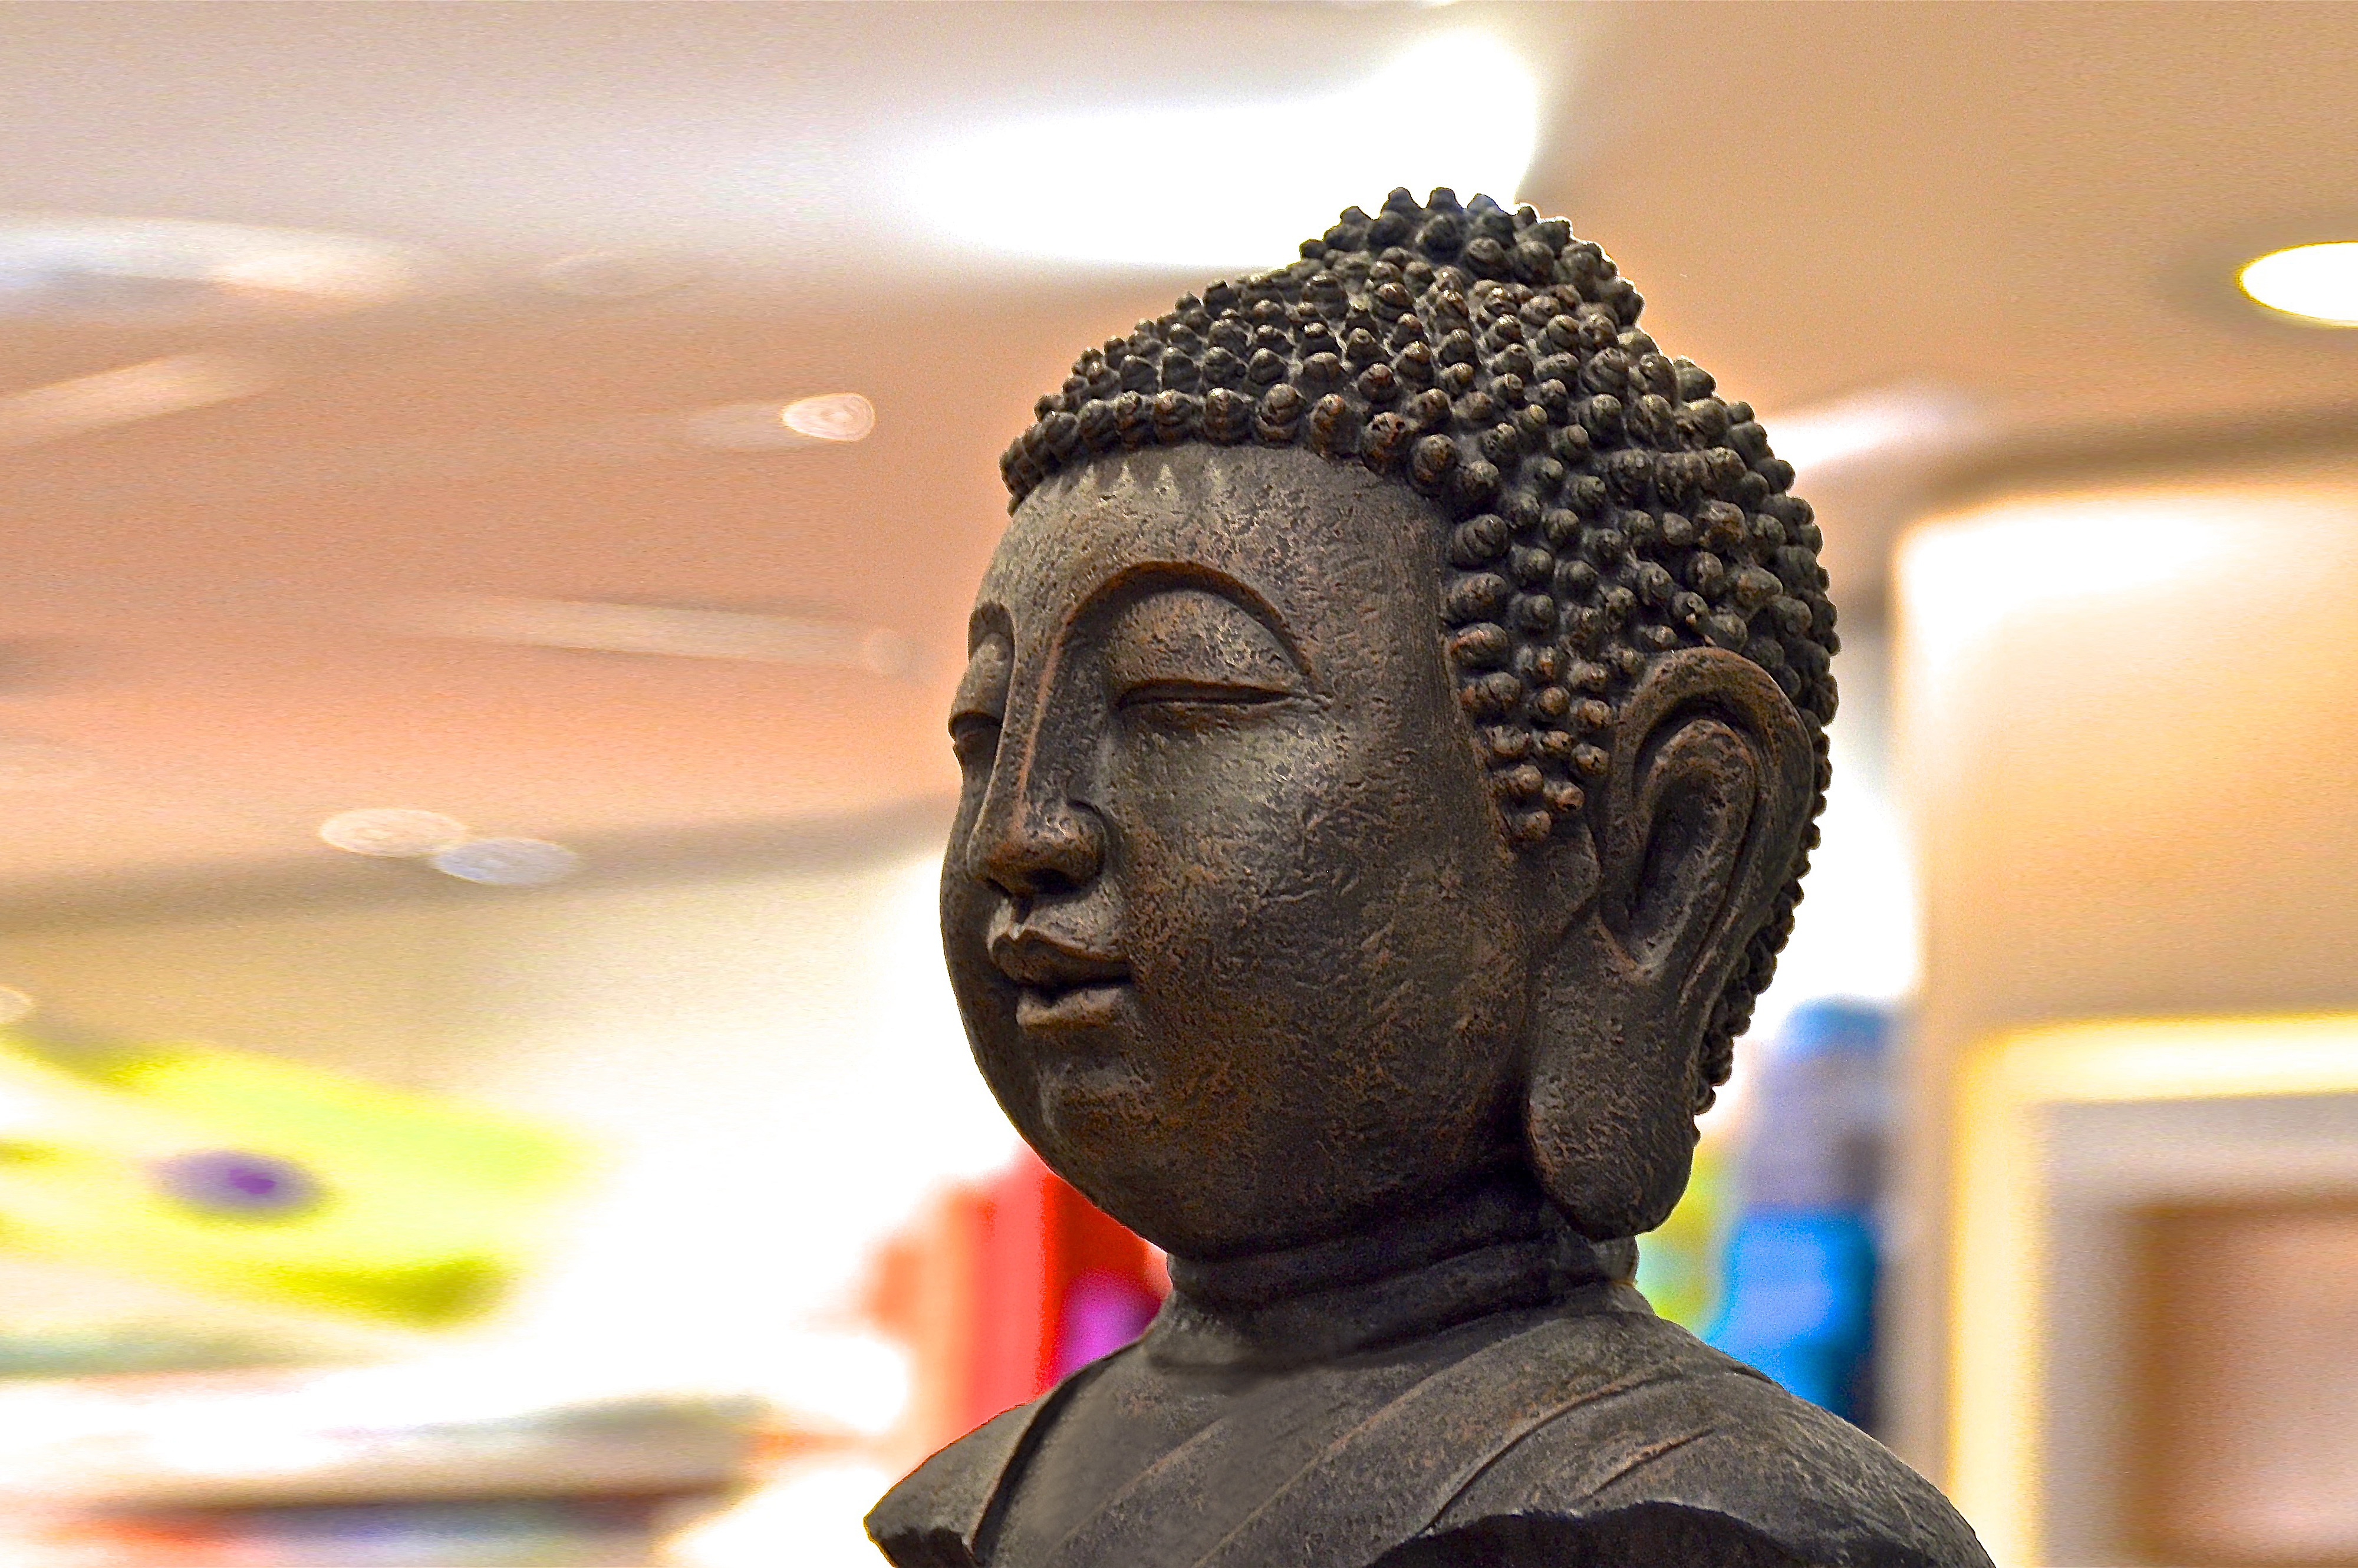
monument, statue, buddhist, asia, fig, close up, sculpture, art, meditation, temple, head, buddha, bust, carving, buddha figure, eastern religion, bronze sculpture, gautama buddha